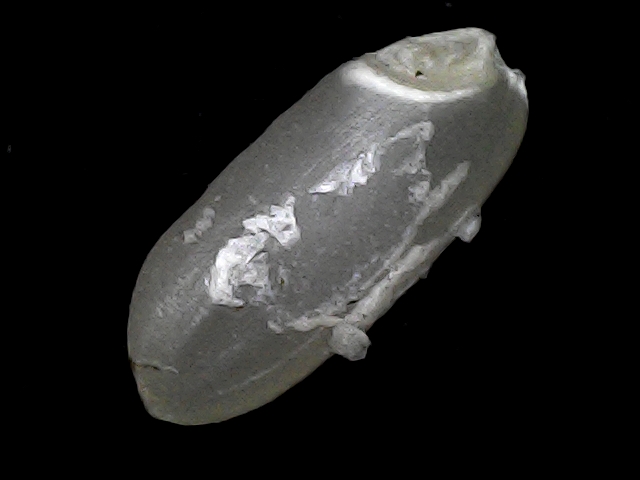
Rice variety: BD52